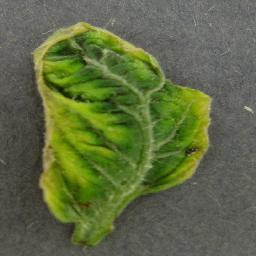
Label: Tomato___Tomato_Yellow_Leaf_Curl_Virus